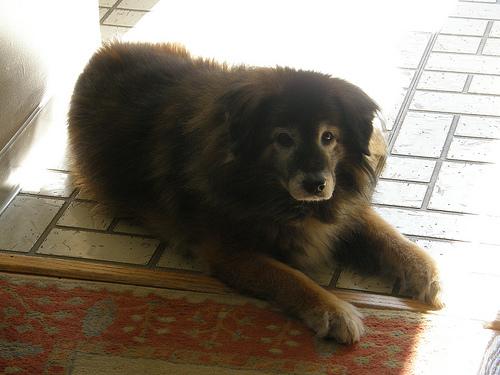
Breed: leonberger